Palazzo Chiablese

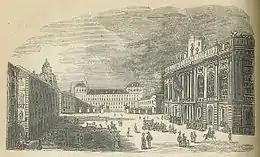

Chablais carried out various improvements to the interior of the palace under the direction of Benedetto Alfieri, a popular Savoyard architect of the era. After the death of Chablais it was the home of his wife Maria Anna of Savoy who willed it to her brother Charles Felix, Duke of Genoa who lived there with his wife Princess Maria Cristina of Naples and Sicily. The former died here in 1831. The building was the seat of the French provisional government during the Napoleonic occupation. It was the home of Camillo Borghese and his wife Pauline Bonaparte.